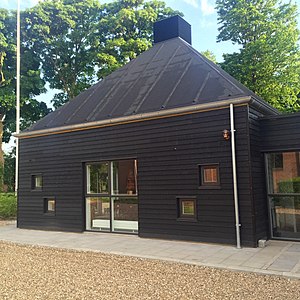
Ågård Frimenighed
Brückerstuen et lokalt samlingssted
Brückerstuen - et lokalt samlingssted
Ågård Frimenighed er en grundtvigsk evangelisk luthersk frimenighed med samme bekendelsesgrundlag som Folkekirken.